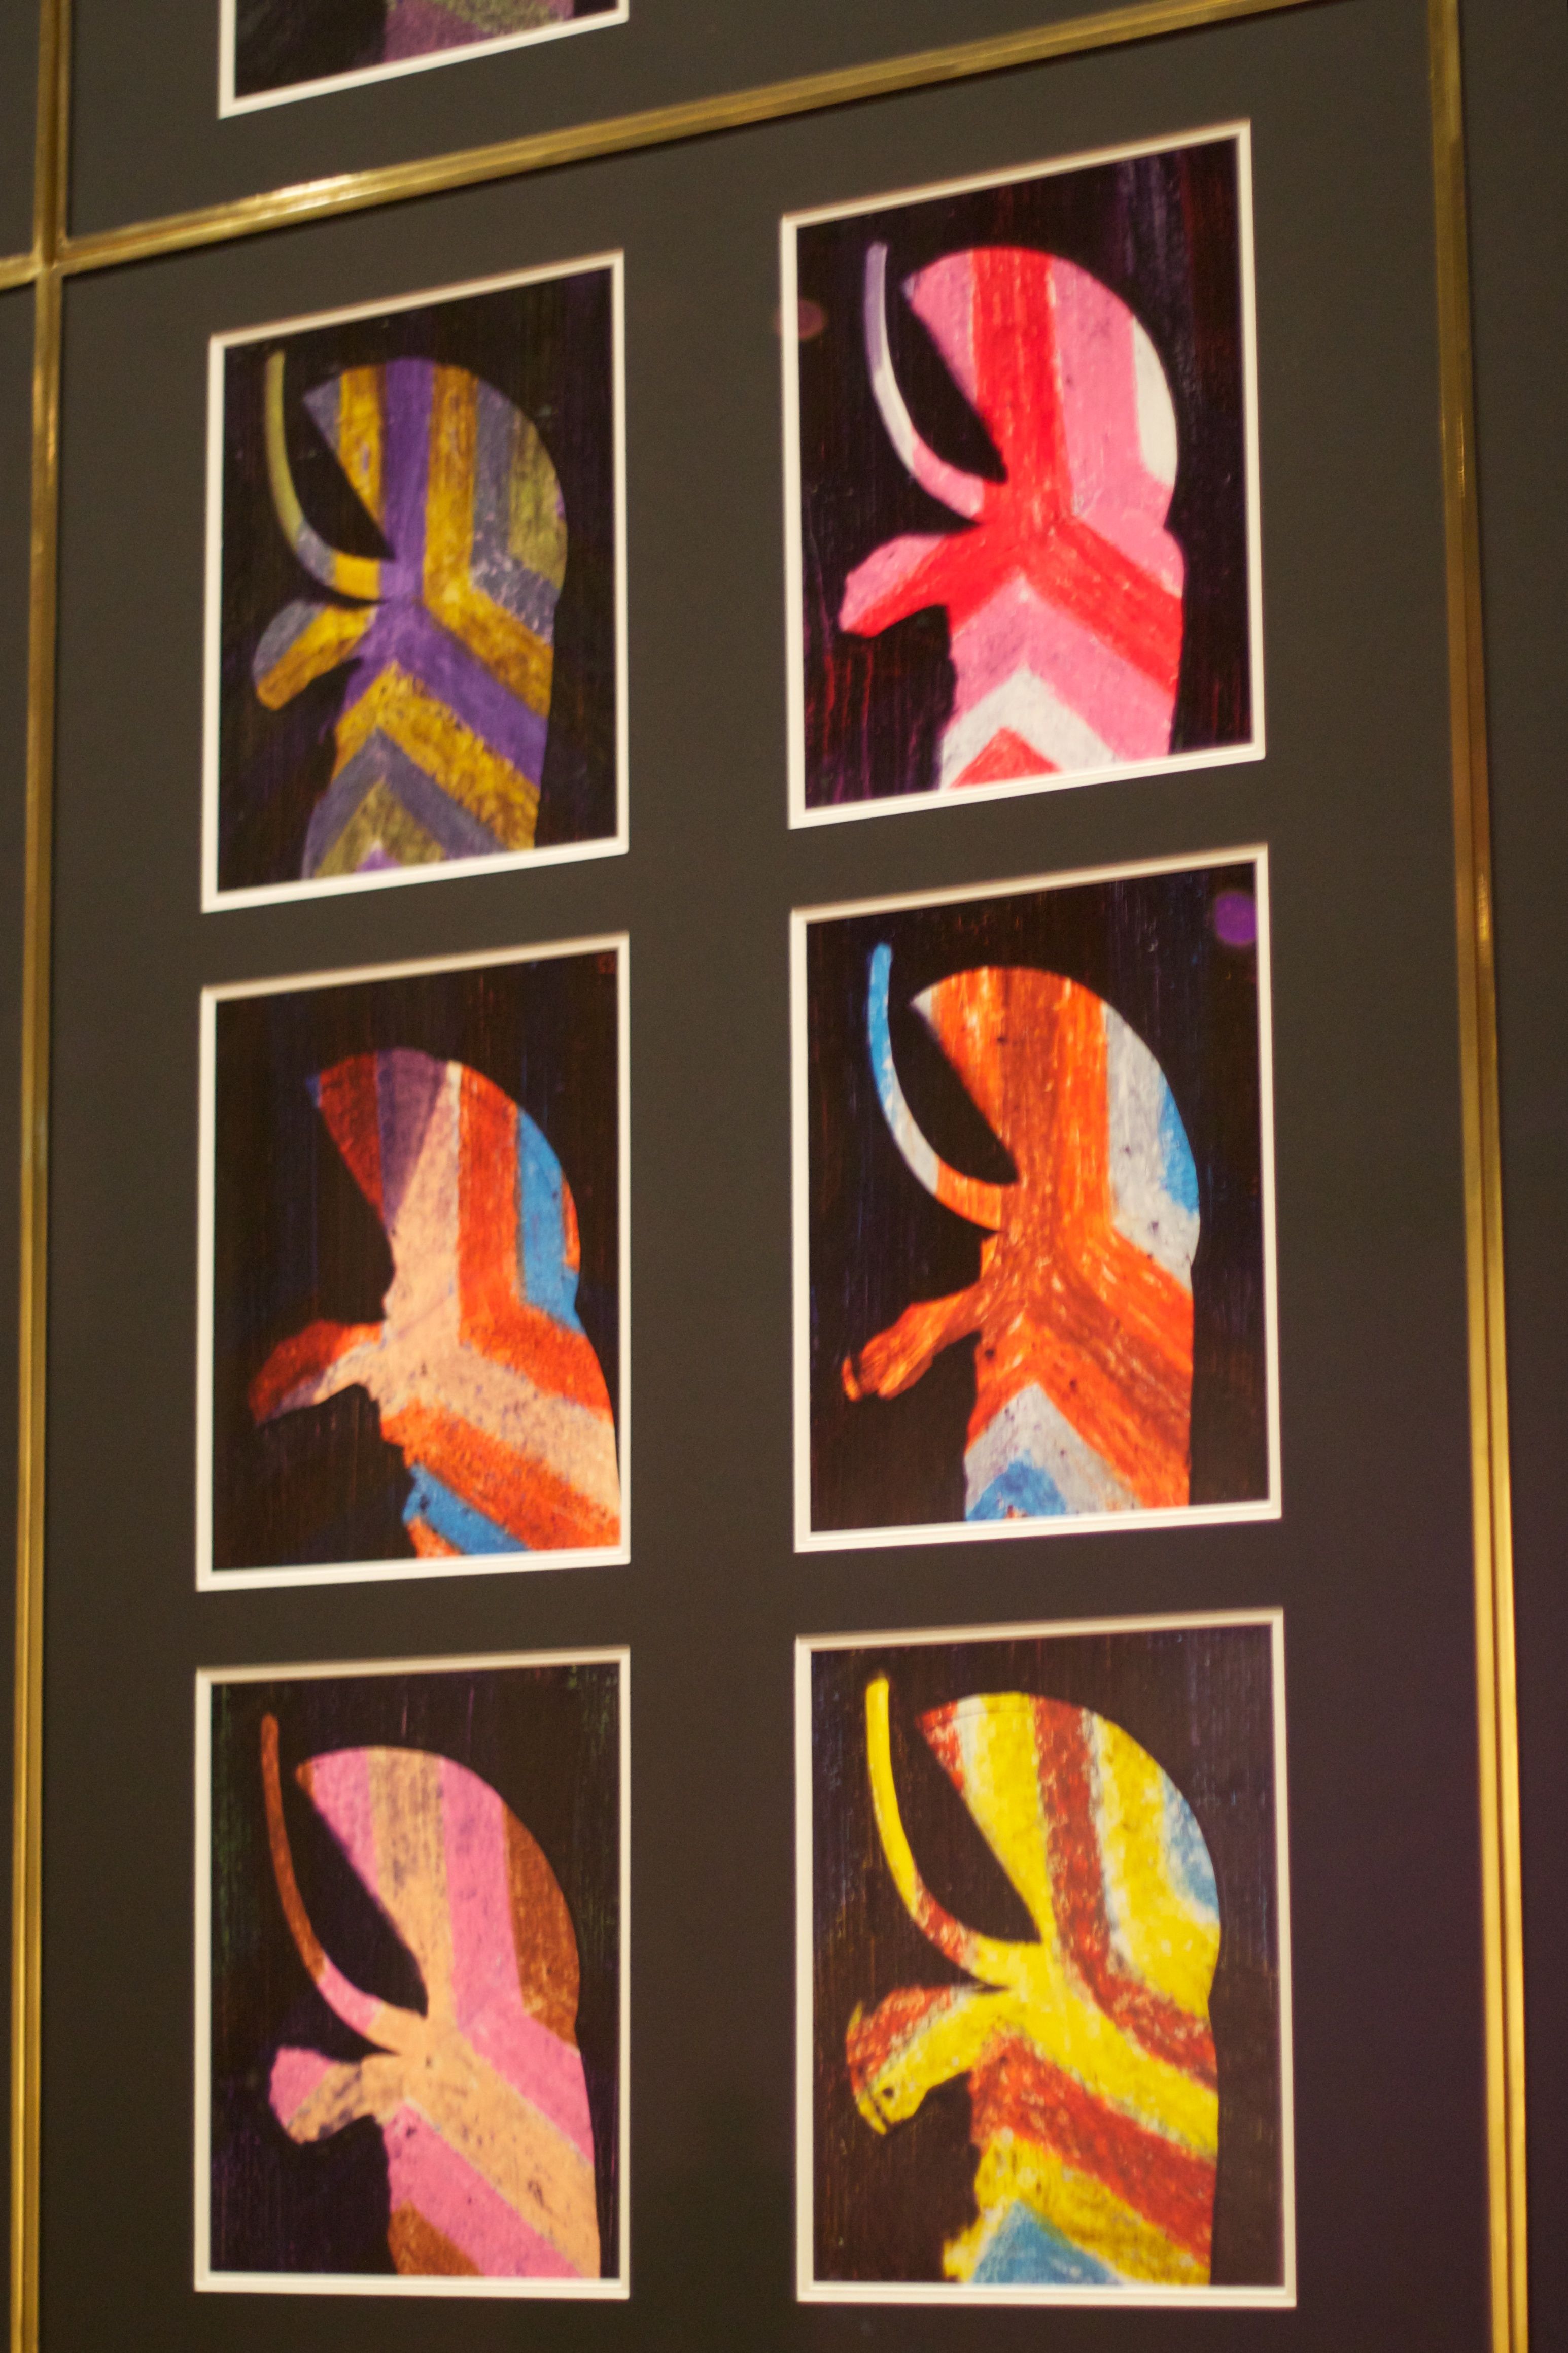
window, glass, number, color, material, painting, textile, art, auodyssey, modern art, acrylic paint